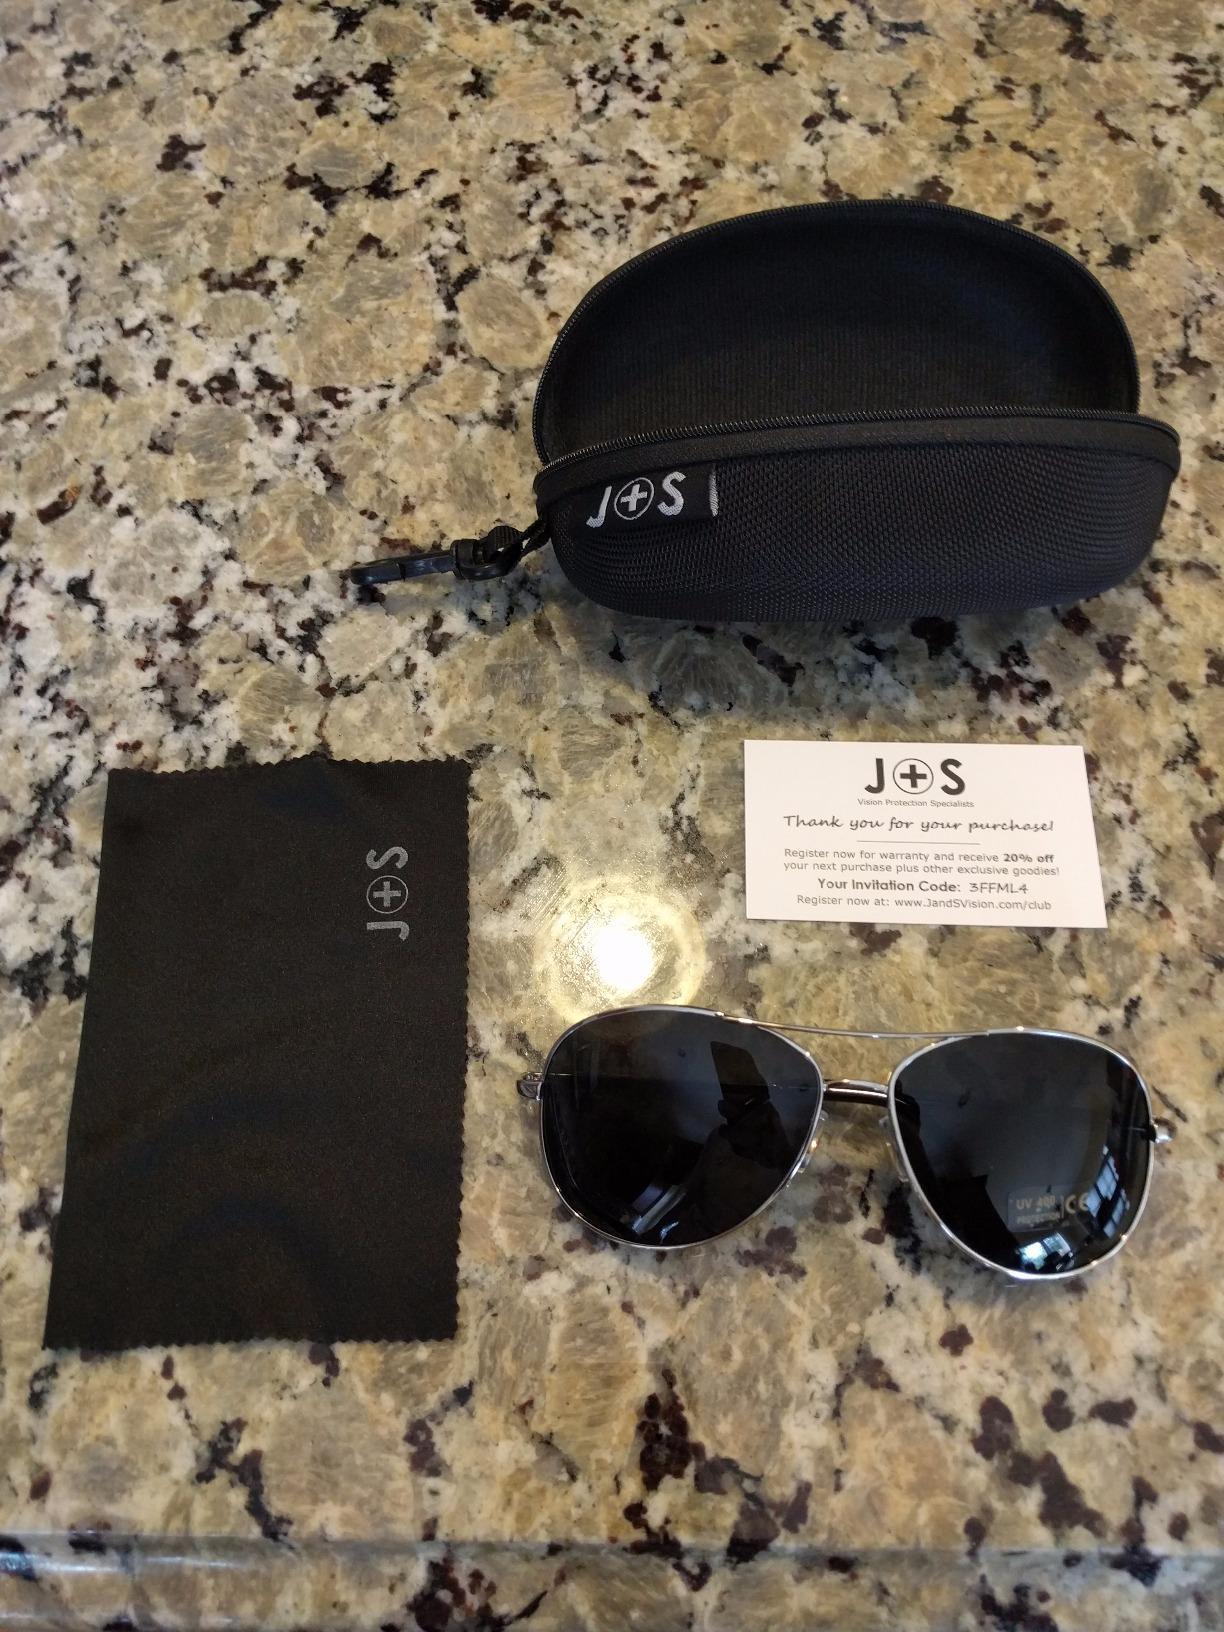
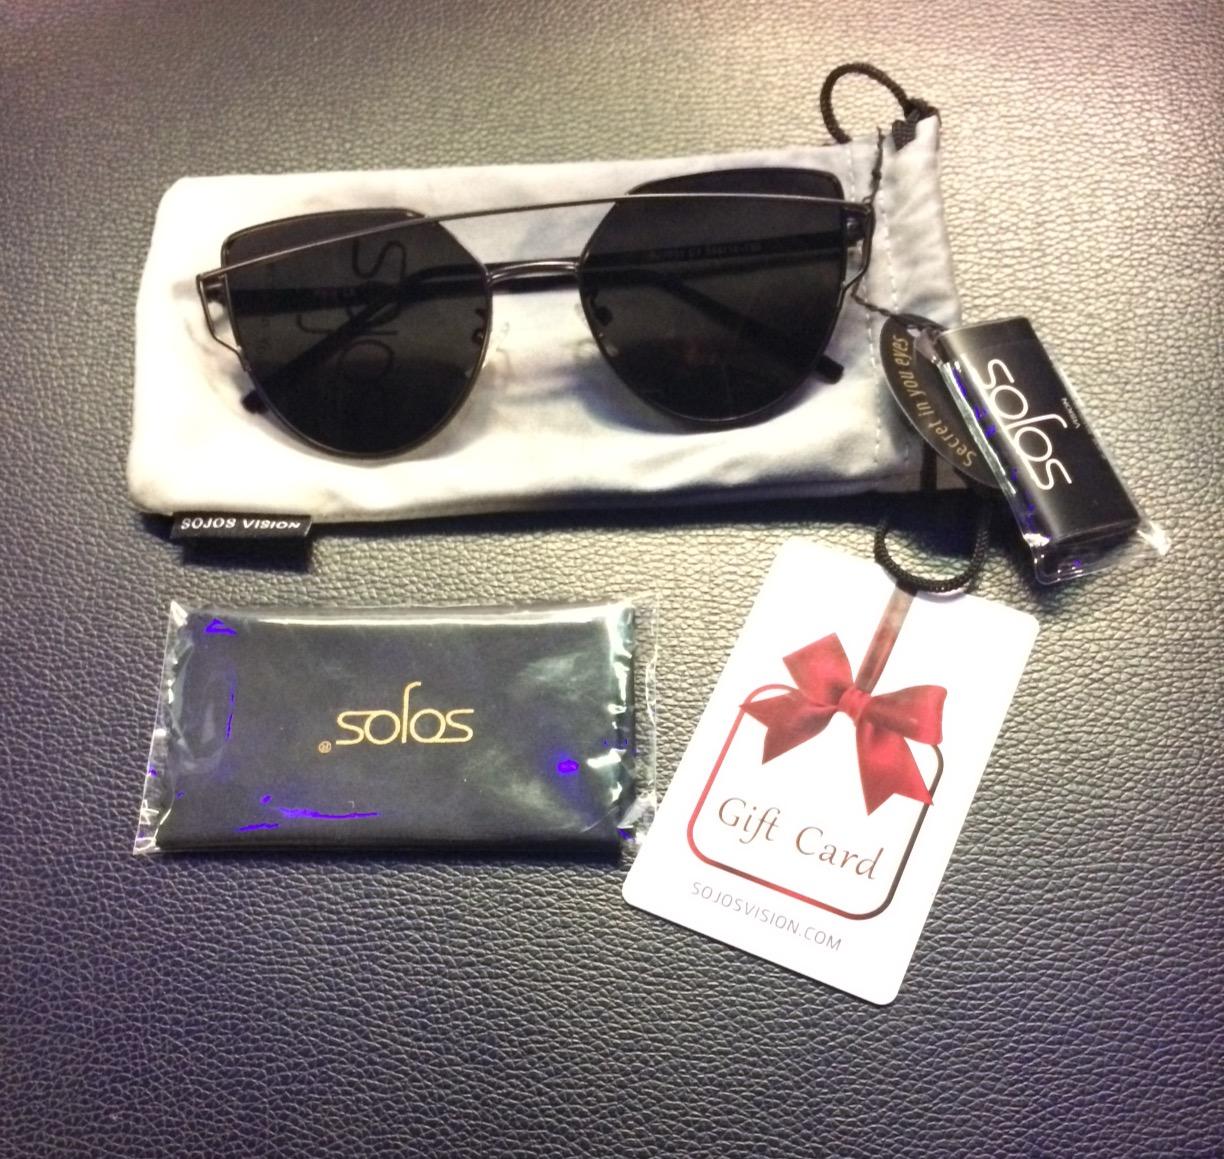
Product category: accessories_sunglasses
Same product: no